Stuttering

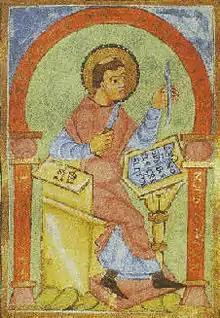
Notker Balbulus, from a medieval manuscript

Italian pathologist Giovanni Morgagni attributed stuttering to deviations in the hyoid bone, a conclusion he came to via autopsy. Blessed Notker of St. Gall ( – 912), called Balbulus ("The Stutterer") and described by his biographer as being "delicate of body but not of mind, stuttering of tongue but not of intellect, pushing boldly forward in things Divine," was invoked against stammering.